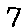
Label: 7